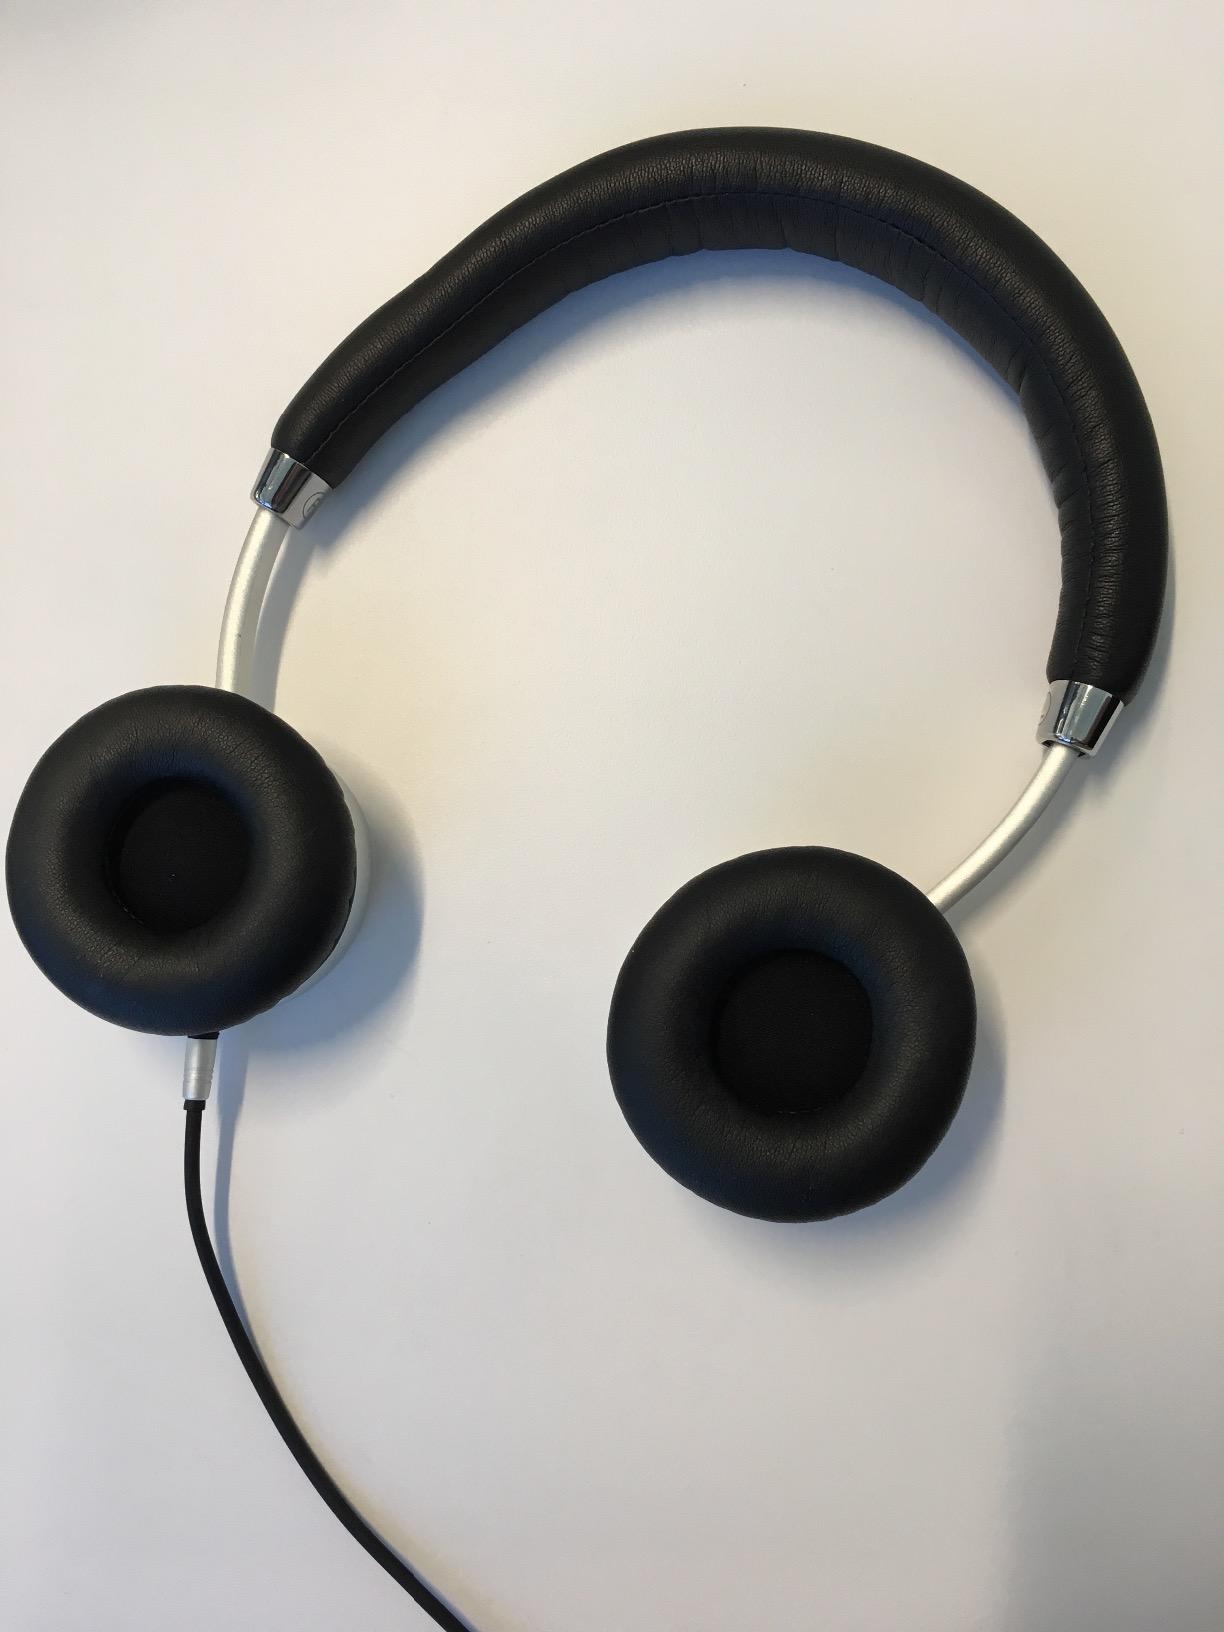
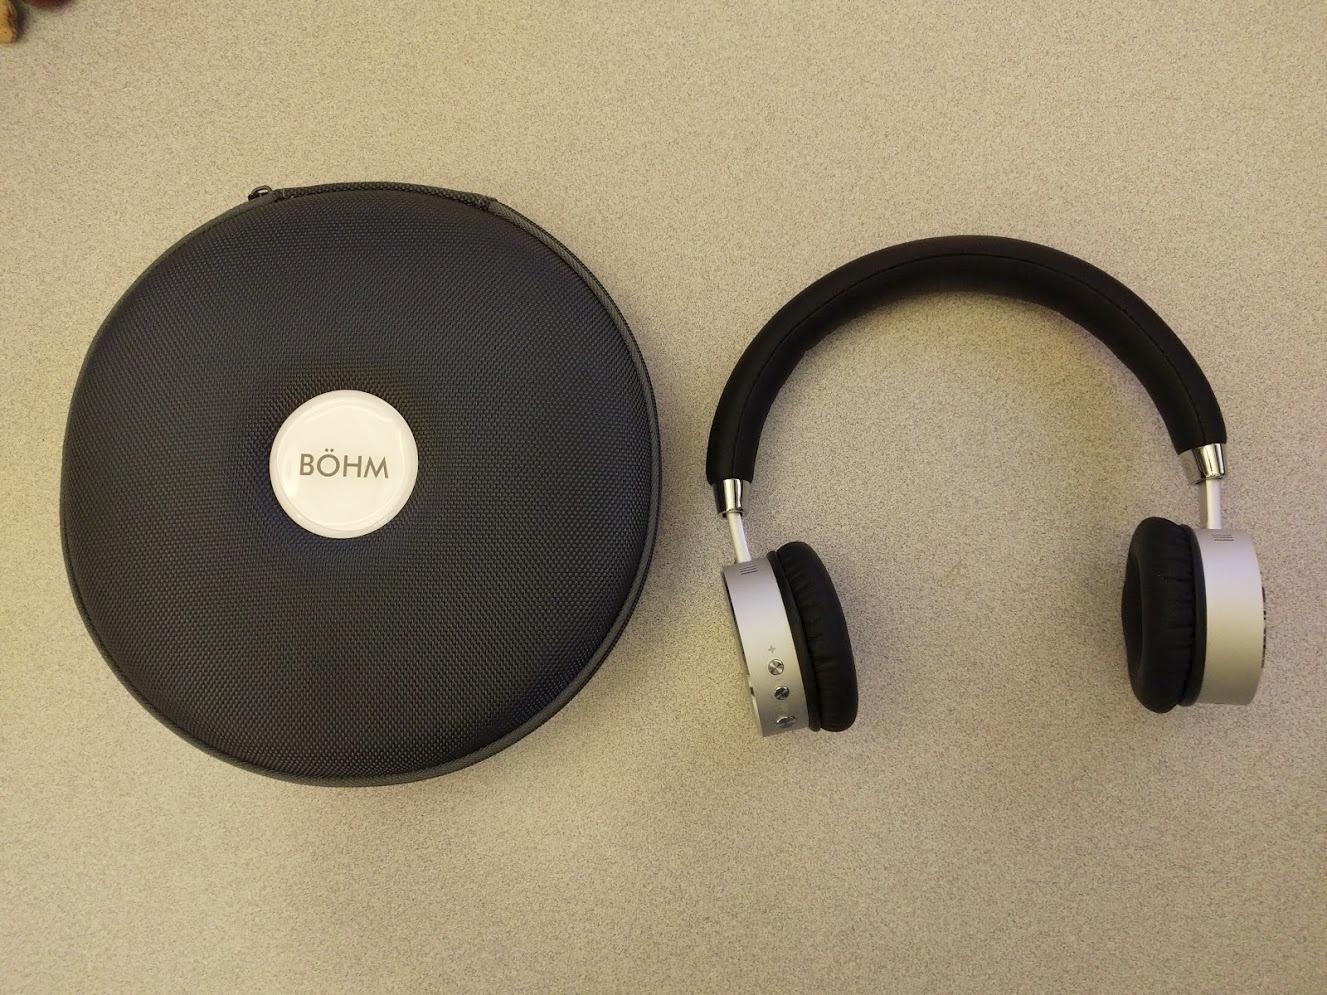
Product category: headphones
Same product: yes